Childhood gender nonconformity

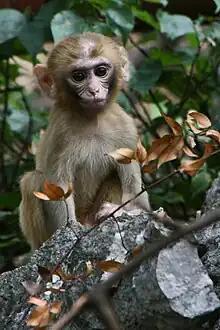
Studies with young rhesus macaques suggest that some gender-typical preferences may not only be caused by human socialization.

According to popular gender stereotypes toys for girls tend to be round and pink, while toys for boys tend to be angular and blue. The subtle characteristics of toys may differentially appeal to the developing brains of female and male children. In a study of toy preferences of twelve- to 24-month-old infants, males spent more time looking at cars than females and females spent more time looking at dolls than males. No preference for color was found, and within each sex, both boys and girls preferred dolls to cars at age 12 months. A study of preschool-aged children found that the cultural labeling of toys as "gender-appropriate" impacted toy preferences. In partial contrast to this view, certain animal studies have lent support for biologically determined gendered toy preferences. In a study of juvenile rhesus monkeys, when given the option between plush or wheeled toys, female monkeys gravitated toward both toys, while male monkeys mainly preferred toys with wheels. These findings suggest that gendered preferences for toys can occur without the complex socialization processes found in humans. Female rhesus monkeys also tend to engage in more nurturing play activities, while males tend to engage in more rough-and-tumble play. However, the co-author of the study warned about overinterpreting the results, stating "The plush and wheeled categories served as proxies for feminine and masculine, but other toy characteristics, such as size or colour, might explain the male's behaviour, or the male monkeys might seek out more physically active toys."